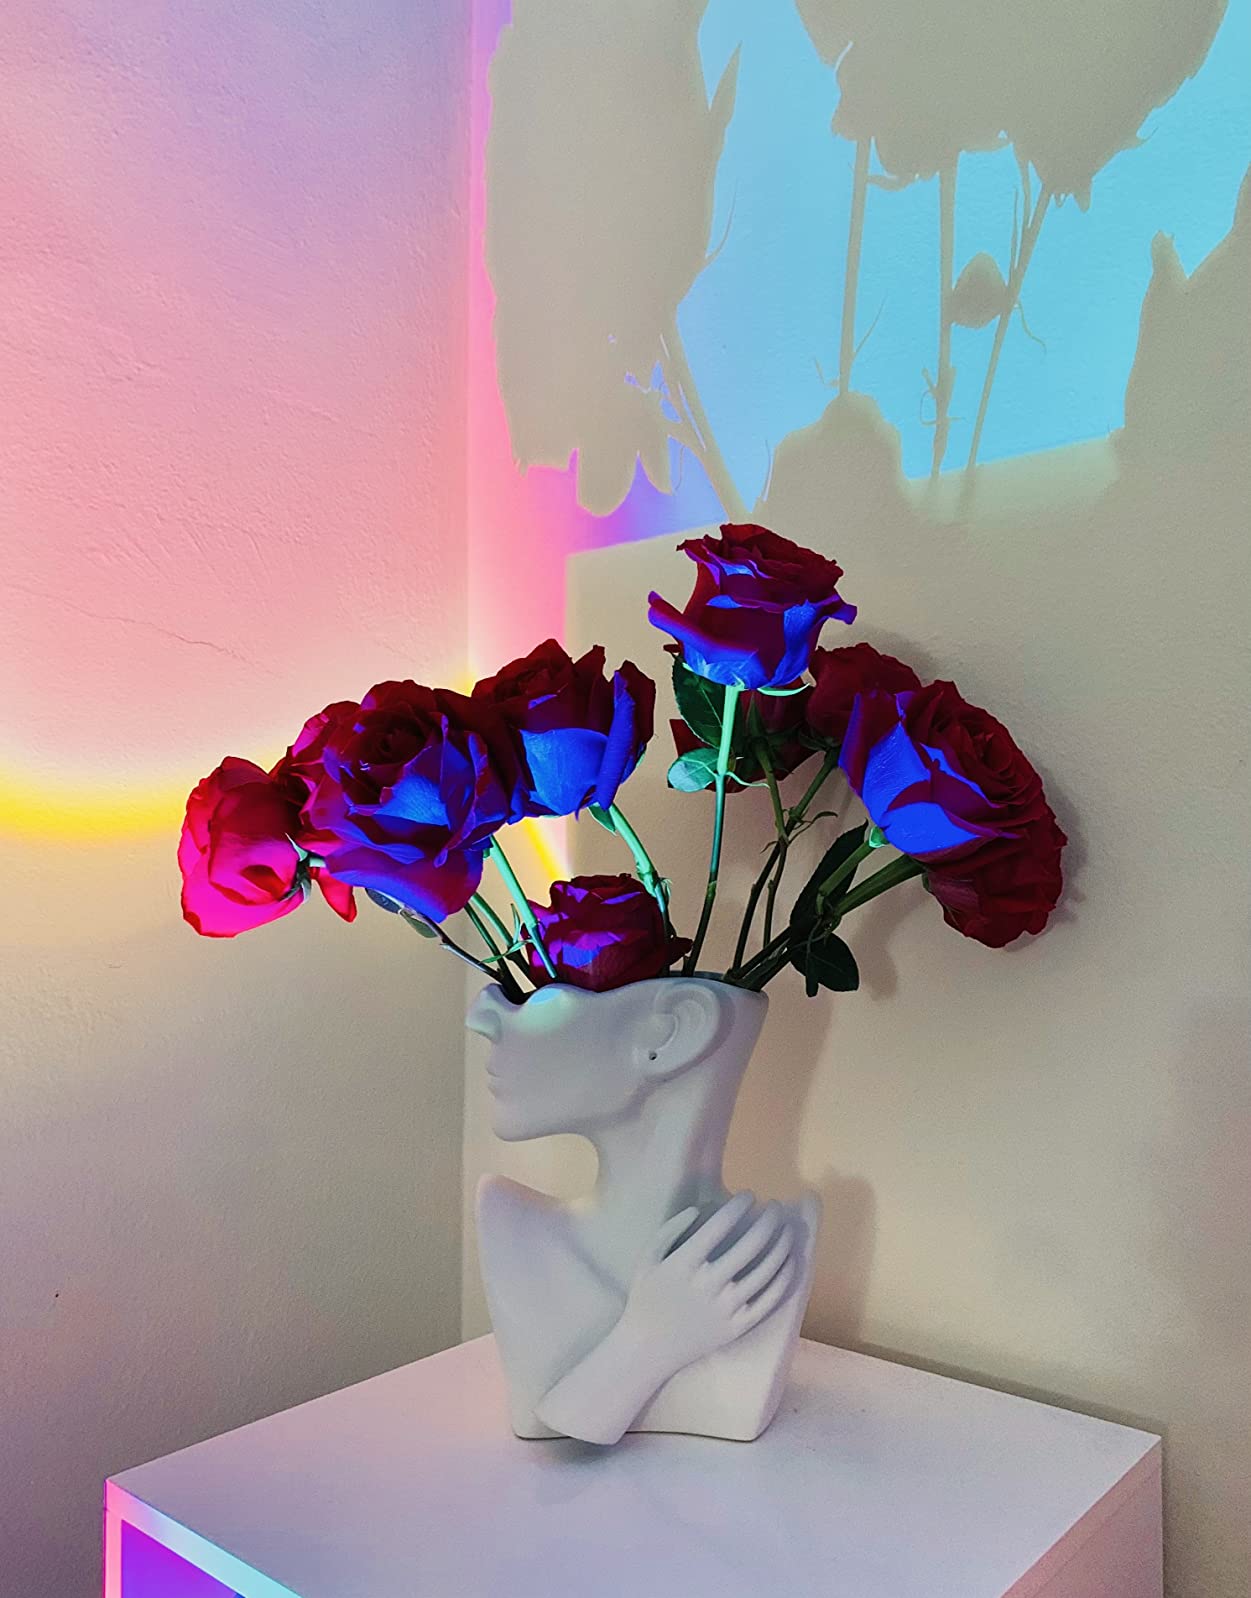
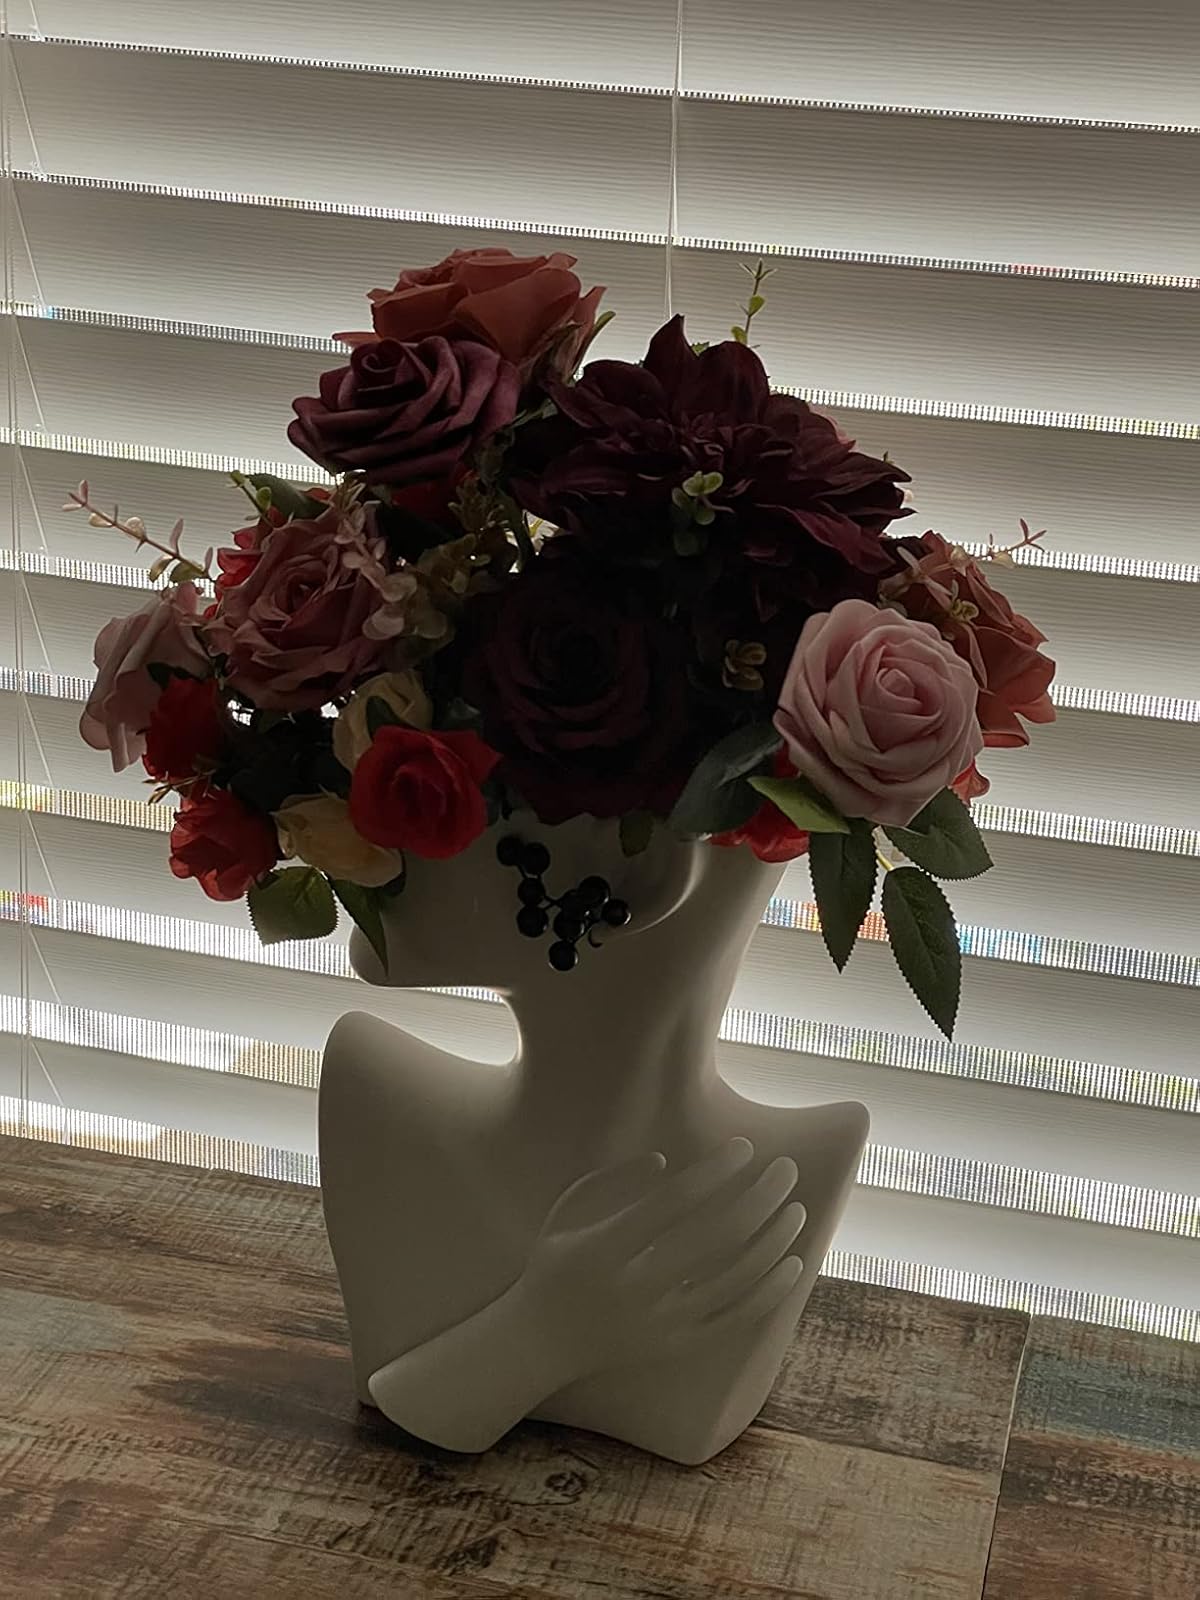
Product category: vase
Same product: yes